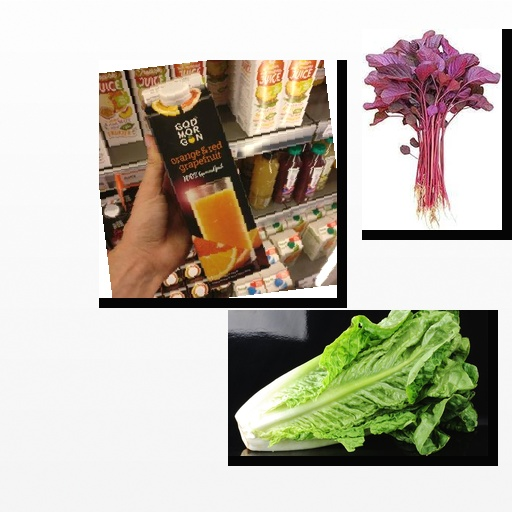
Food items: amaranth, lettuce, orange_red_grapefruit_juice